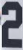
Number: 2